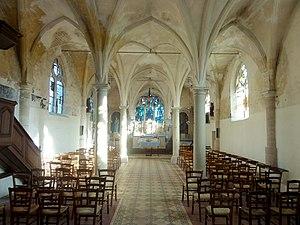
Intérieur, vue vers l'est.
L'église Notre-Dame-de-la-Nativité est une église catholique paroissiale située à Blaincourt-lès-Précy, dans l'Oise, en France. C'est un édifice simple et homogène de style gothique flamboyant. Le contraste entre le réseau typiquement flamboyant des fenêtres et la modénature plate des nervures des voûtes donne à penser que les murs extérieurs remontent à la fin du XVᵉ siècle, et que les voûtes ont été lancées après coup, pendant la seconde moitié du XVIᵉ siècle, mais ce n'est pas assuré : l'église peut tout aussi bien dater entièrement du milieu du XVIᵉ siècle. Le clocher est le seul élément qui peut être daté avec certitude, car sa « première pierre » porte la date de 1782. L'extérieur de l'église est austère et sans grand caractère. L'intérieur se distingue par son effet proche d'une crypte gothique, abstraction faite de l'éclairage qui est abondant, grâce à trois vaisseaux parallèles de hauteur identique, et une nef à peine plus large que les collatéraux. C'est l'originalité de son agencement intérieur qui fait l'intérêt de l'église de Blaincourt.